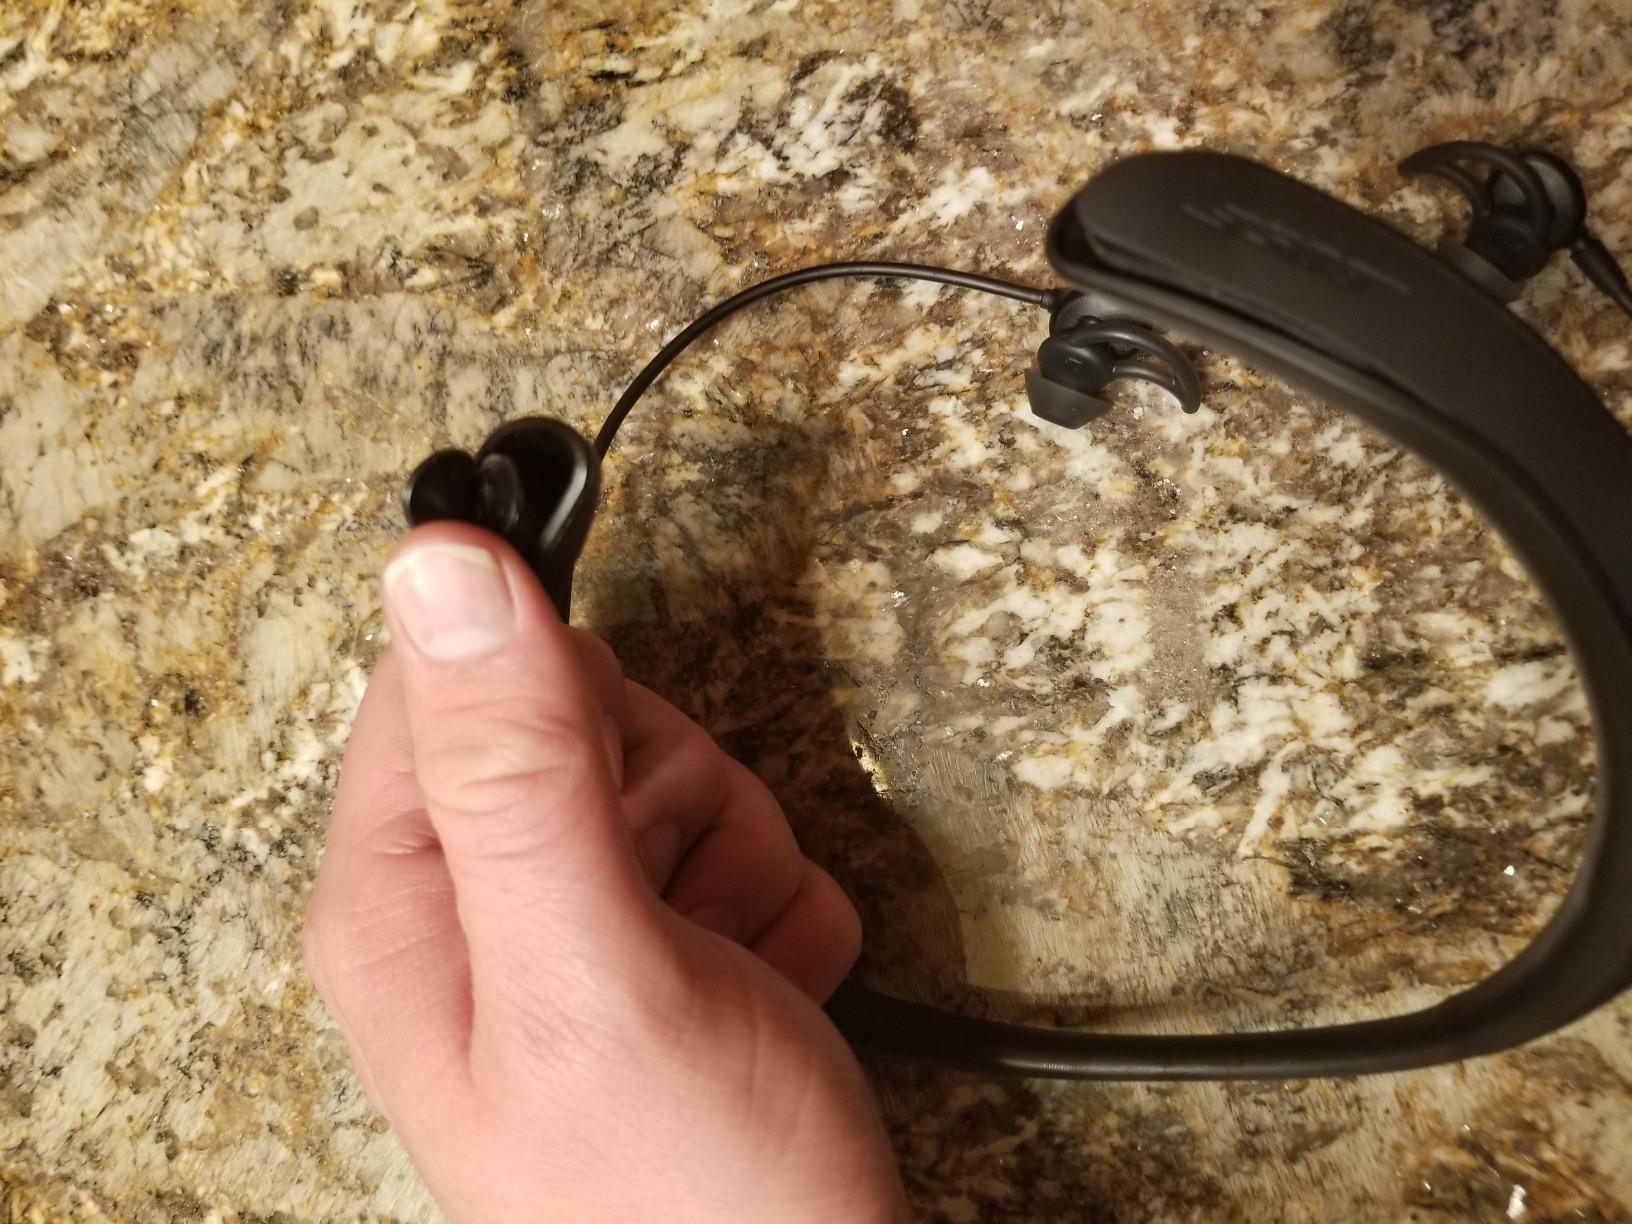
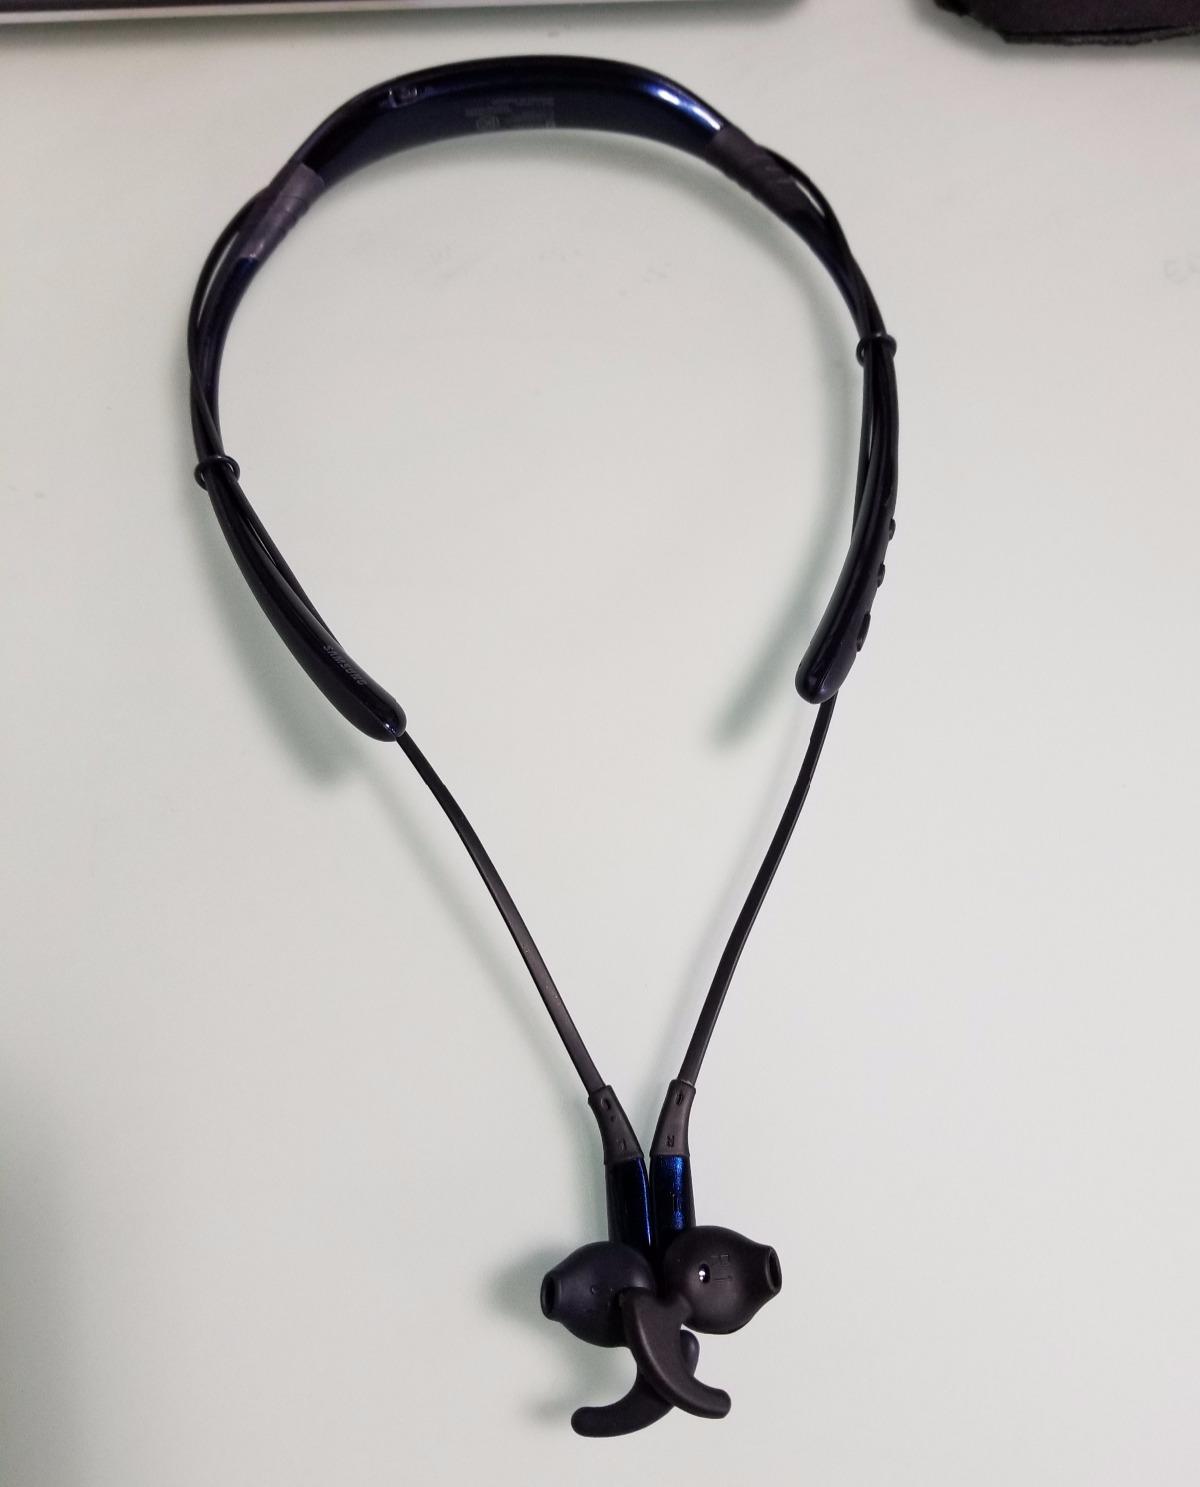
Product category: headphones
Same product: no